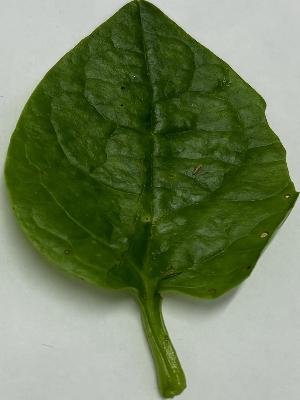
Label: Healthy-Leaf